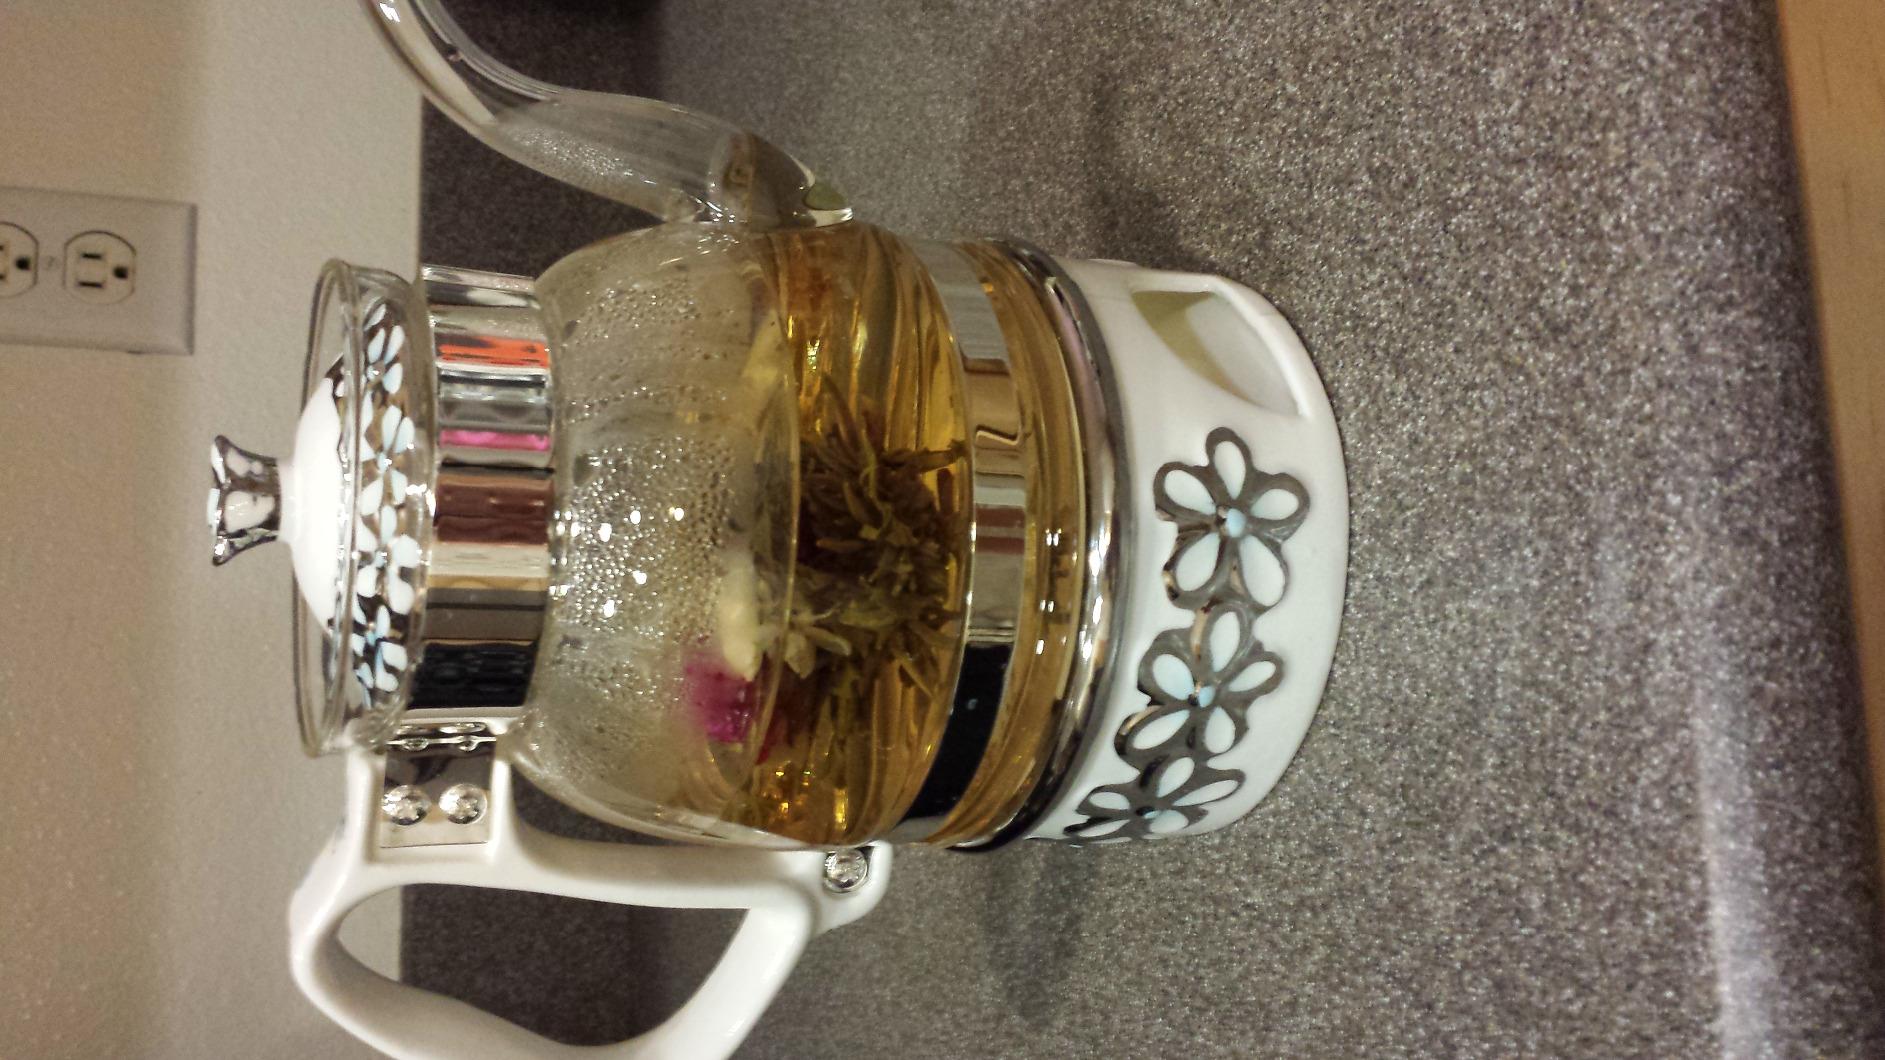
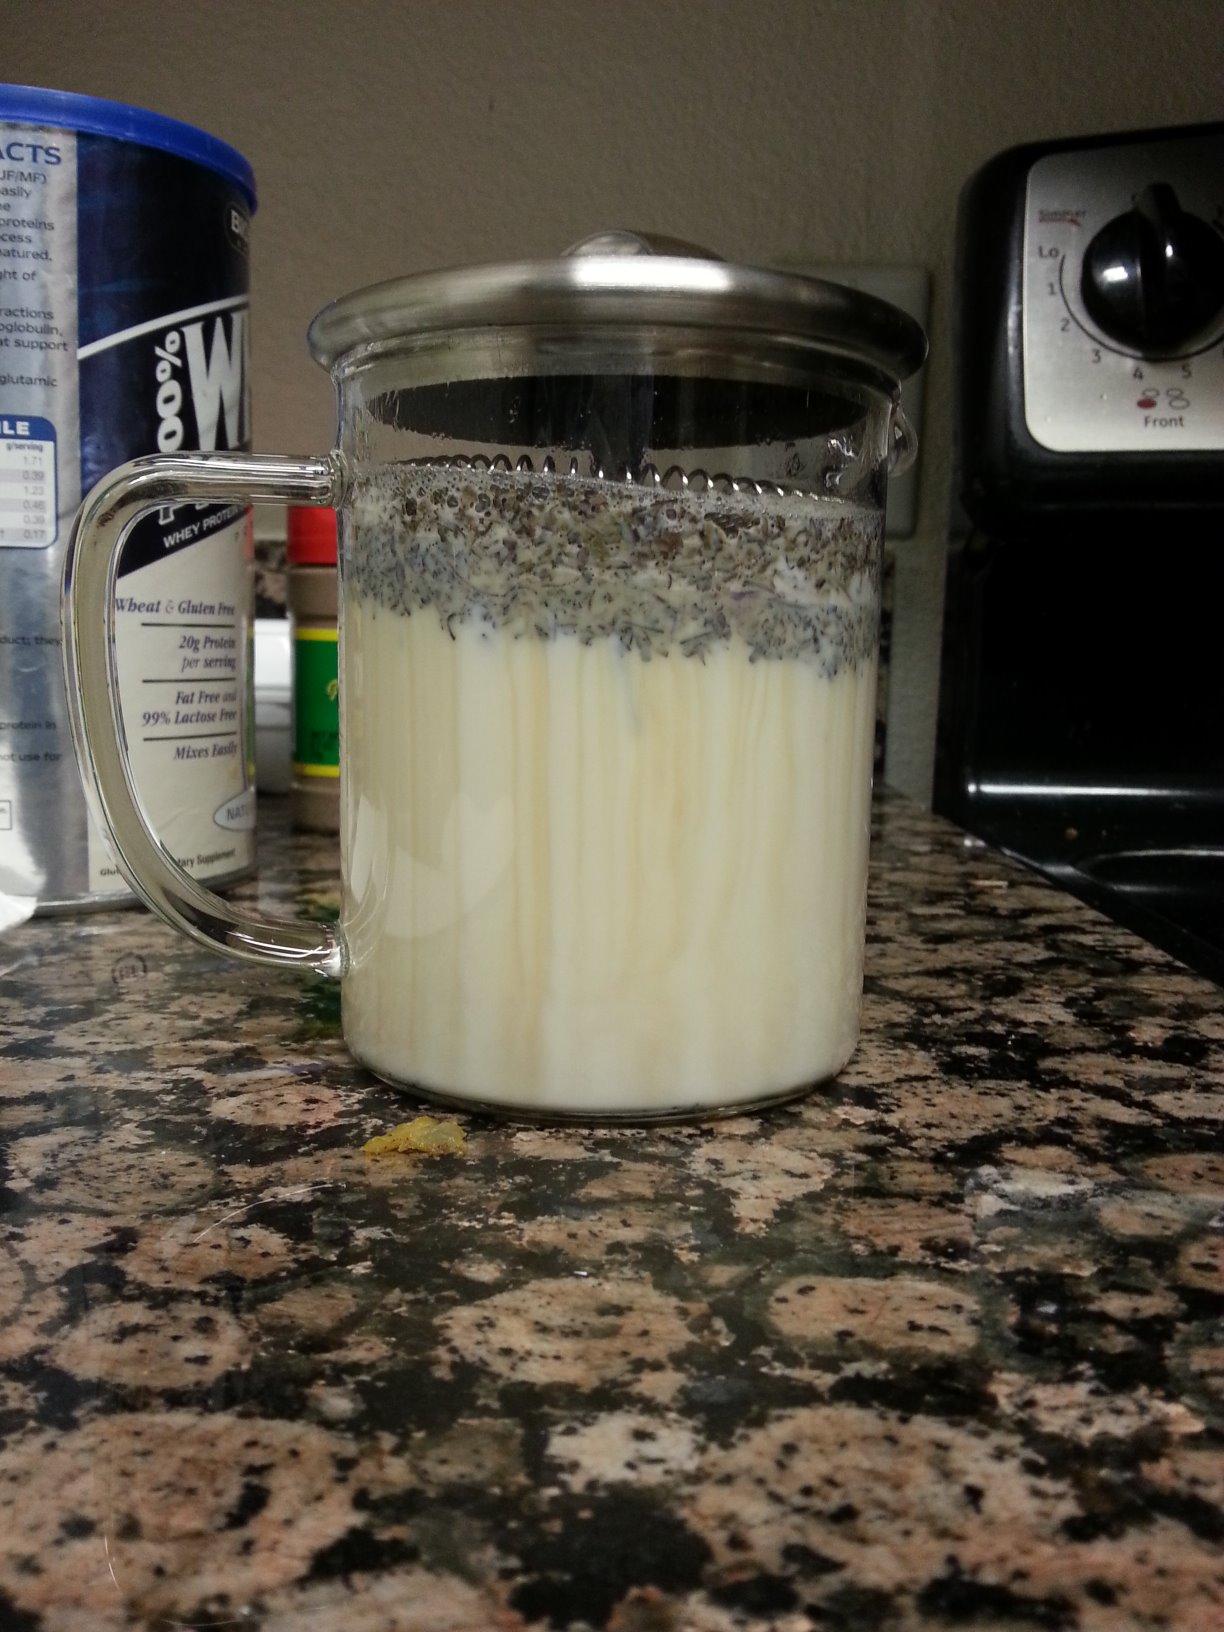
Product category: items_tea
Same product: no